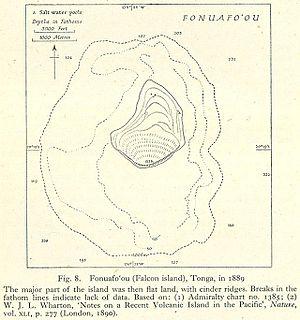
Fonuafo‘ou est un volcan sous-marin situé dans la partie occidentale du groupe insulaire de Ha'apai, dans l'archipel des Tonga. Depuis 1781, onze éruptions ont été observées. Le volcan a formé une île en plusieurs occasions au cours de son histoire.